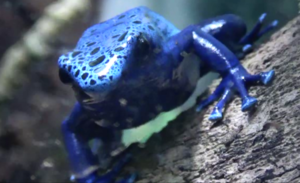
Drendobates tinctorius ""azureus"" - Dendrobate à tapirer ""bleu"""
« Dendrobates azureus » est une variante morphologique de l'espèce Dendrobates tinctorius.
Dendrobates tinctorius est une espèce d'amphibiens de la famille des Dendrobatidae. En français, elle est nommée Dendrobate à tapirer ou Dendrobate teint.